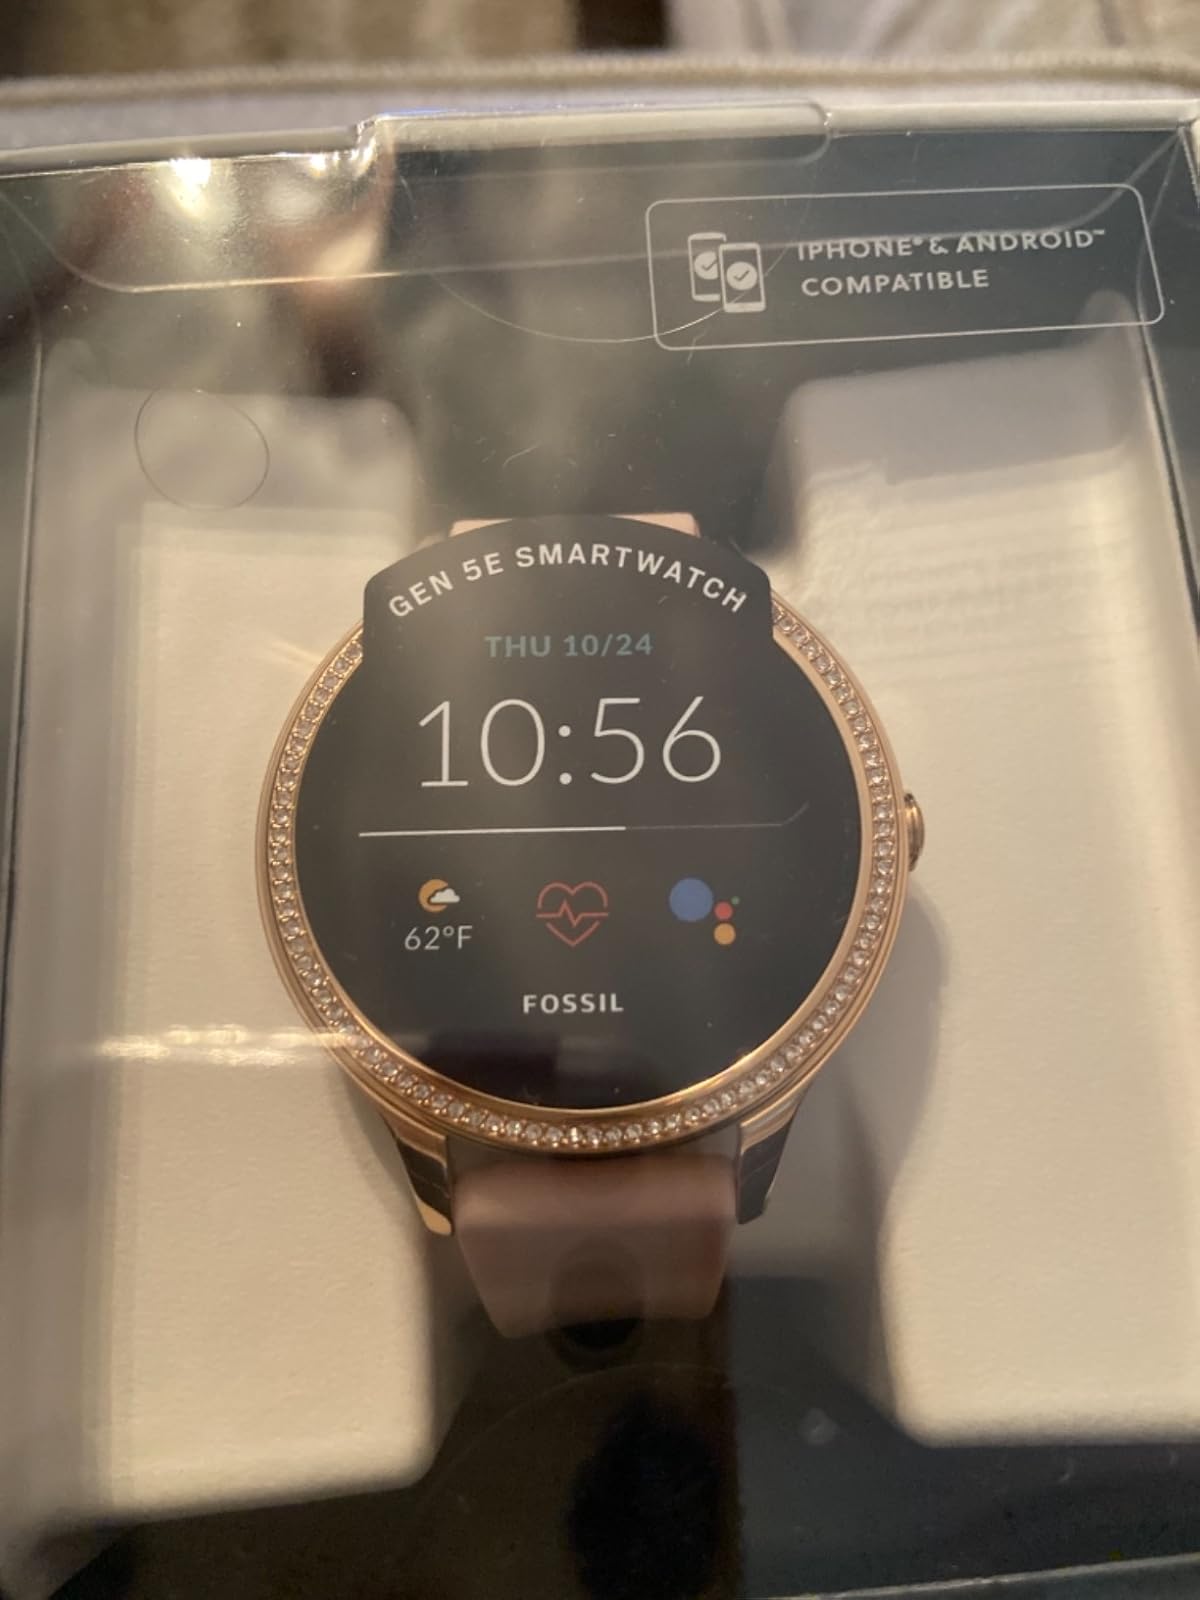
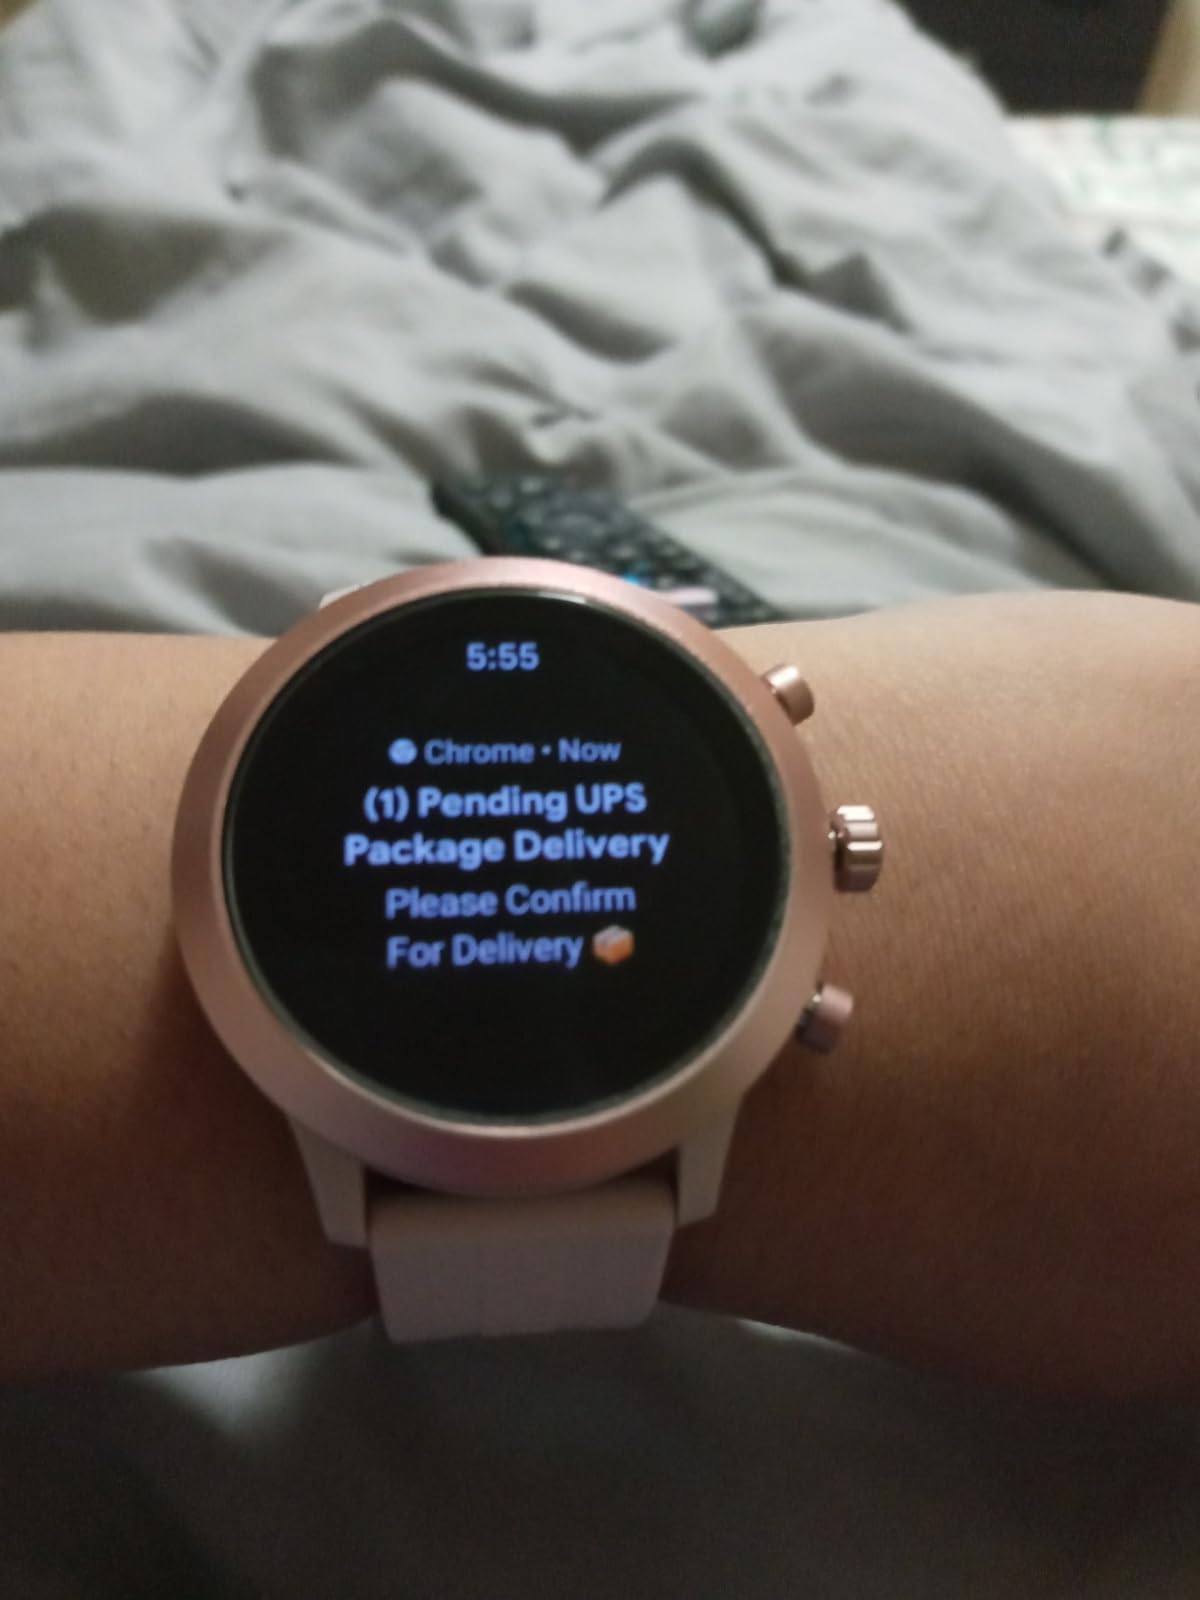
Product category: smartwatch
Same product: no